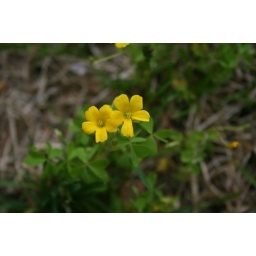
small yellow flowers in my yard